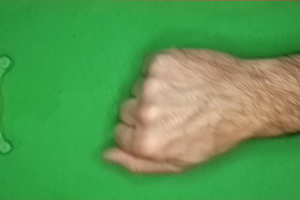
Label: rock